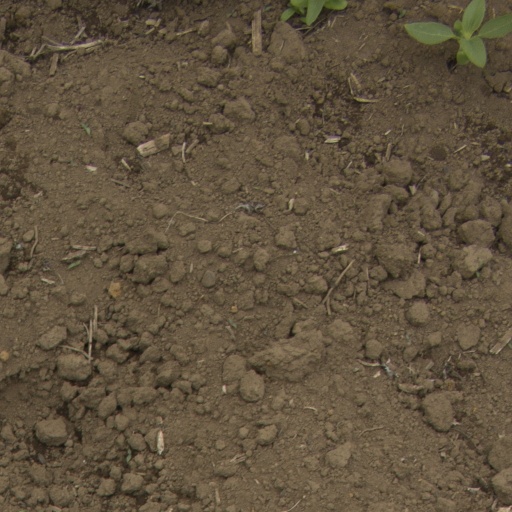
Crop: Jerusalem artichoke